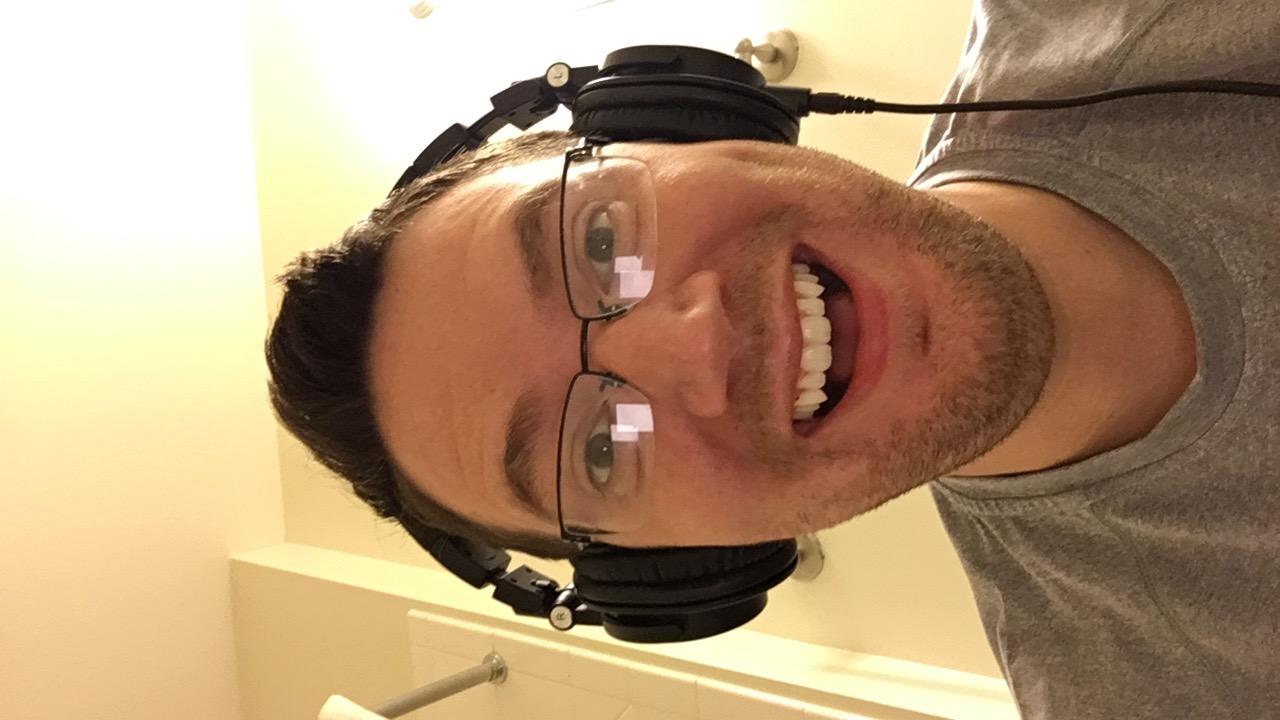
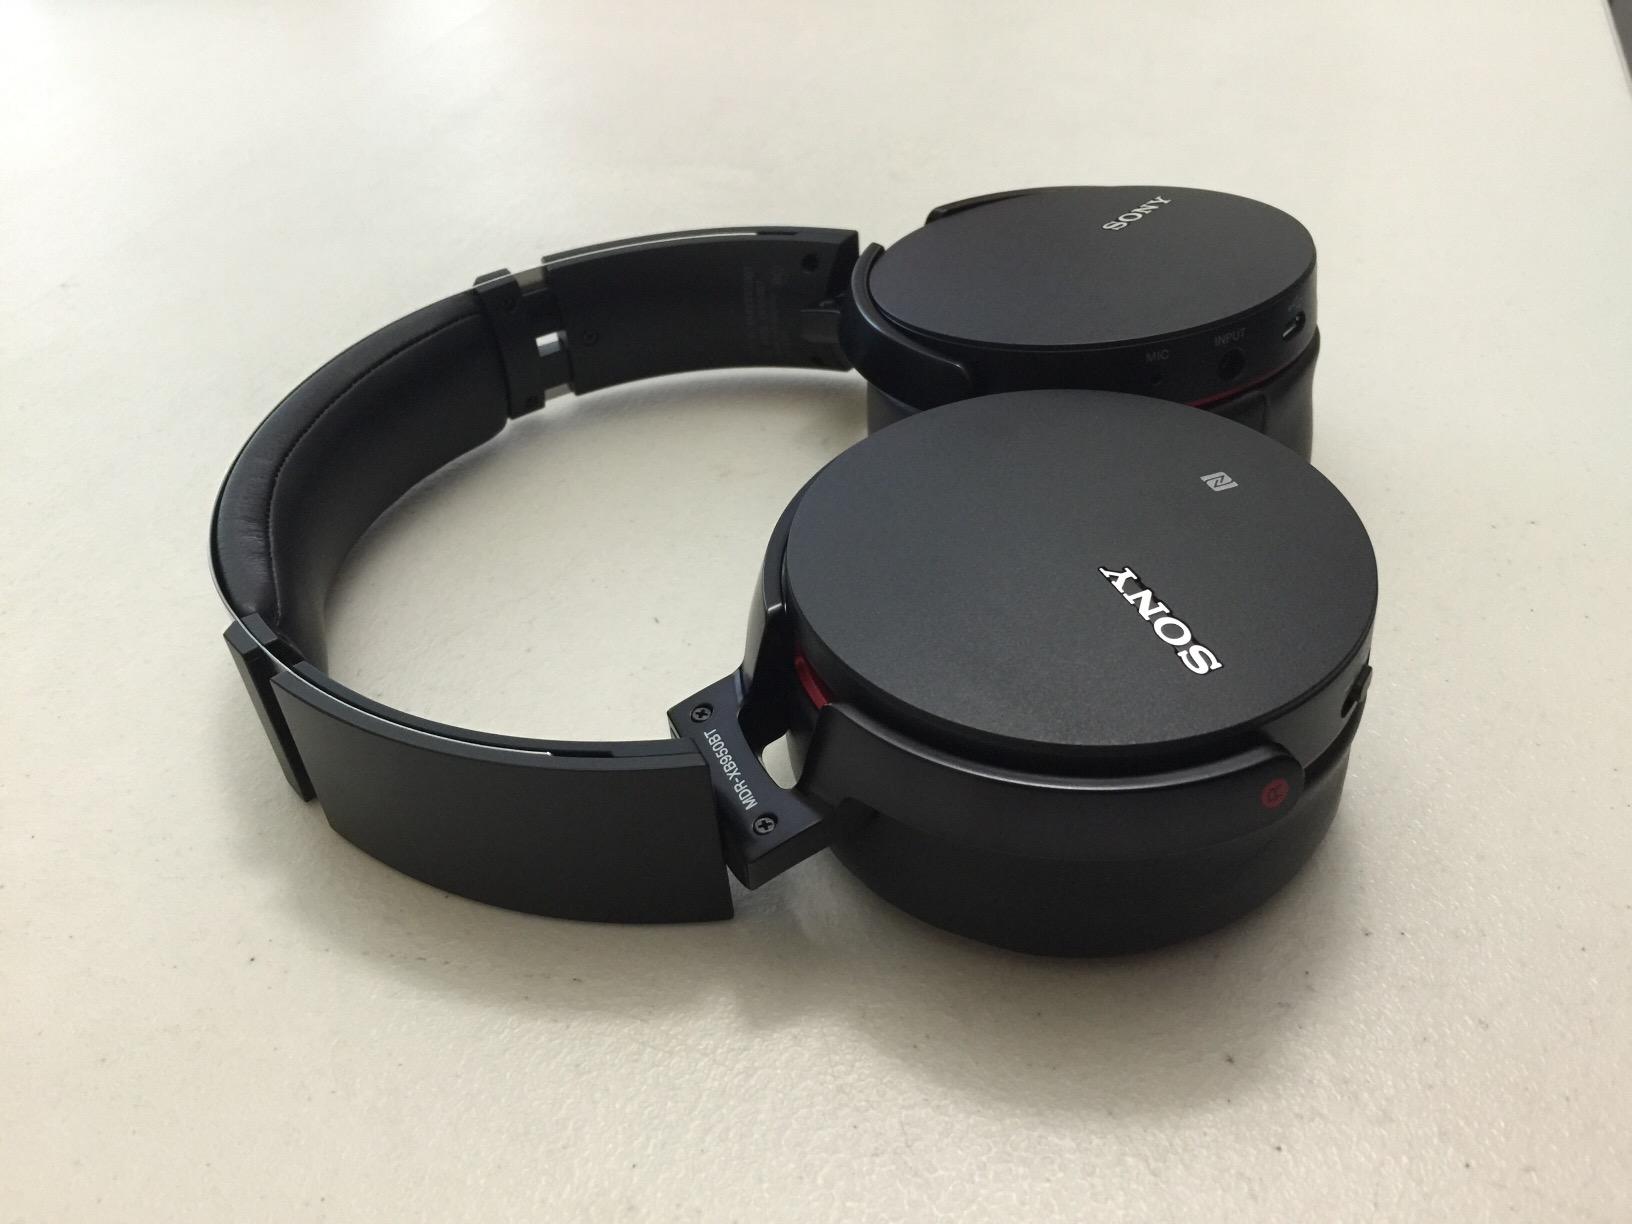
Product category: headphones
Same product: no